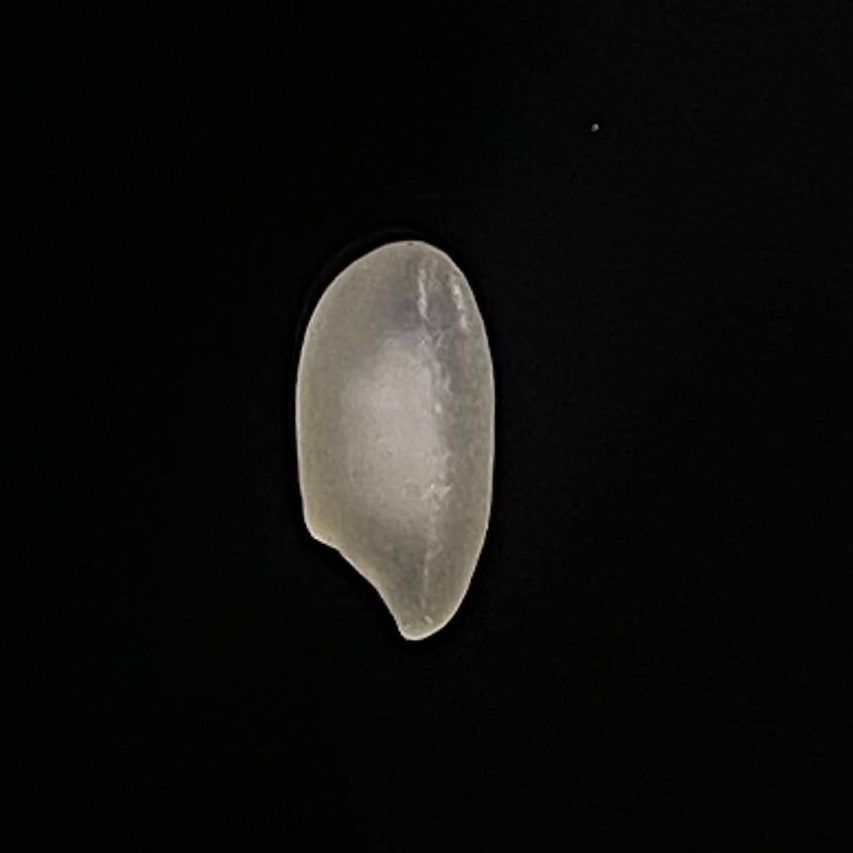
Rice variety: Bashful